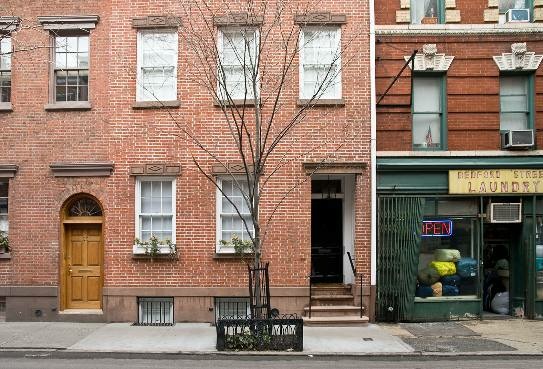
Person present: No